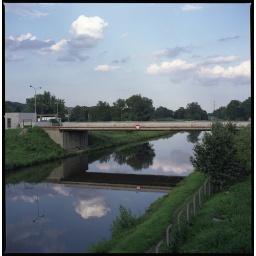
A bridge across a small river in Bubenec, Prague 6.